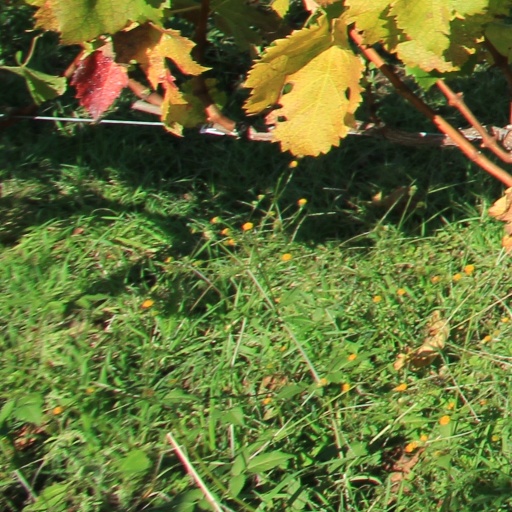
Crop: grape